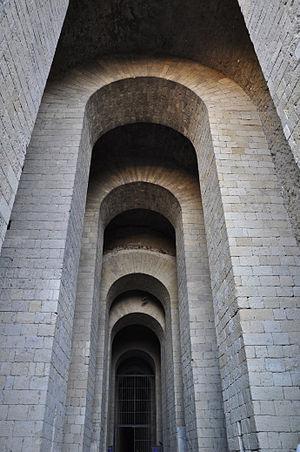
Quelques rares exemplaires de tunnels routiers creusés du temps des Romains sont parvenus jusqu'à nous, ouvrages d'art beaucoup plus discrets que les très célèbres et très renommés ponts romains. L'usage est le même que le nôtre — il s'agit de faciliter le passage d'une route à travers une crête montagneuse —, mais la technique, le profil sont sensiblement différents de ceux que nous connaissons aujourd'hui. On peut distinguer au moins trois types d'ouvrages, en plus des passages de gorges, présents dans les diverses régions de l'Empire.
L'architecture romaine est l'art de concevoir des espaces et de bâtir des édifices qui se développe durant la Rome antique, du Vᵉ siècle av. J.-C. au IVᵉ siècle apr. J.-C. Elle adopte certains aspects de l'architecture de la Grèce antique de façons directe et indirecte à travers les contacts avec la Grande-Grèce et par l'utilisation des techniques de l'architecture étrusque qui trouve elle-même son origine dans l'architecture grecque. On retrouve ainsi dans les monuments romains l'esthétisme des bâtiments grecs avec l'utilisation des ordres architecturaux et du marbre qui se mélange aux techniques héritées des étrusques, comme leur savoir-faire en matière d'ingénierie hydraulique.
Le parc archéologique et environnemental de Posillipo ou de Pausilypon est une zone archéologique du quartier de Posillipo à Naples ouverte en 2009. L'accès du parc aux visiteurs se fait par la descente Coroglio 36, à travers l'impressionnante Grotta di Seiano.